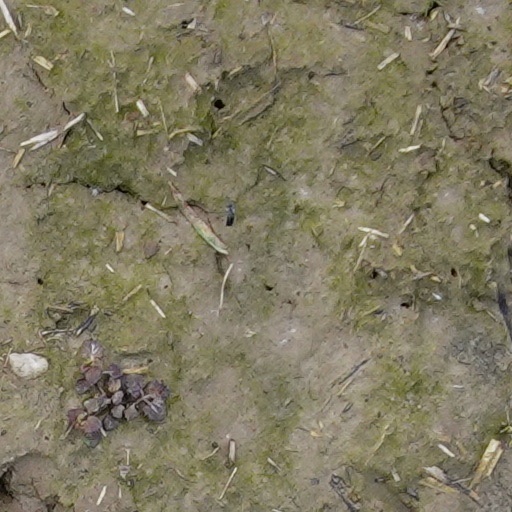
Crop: wheat